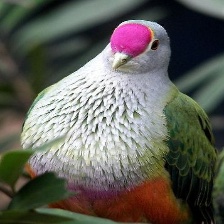
Species: SCARLET CROWNED FRUIT DOVE
Scientific name: PTILINOPUS INSULARIS